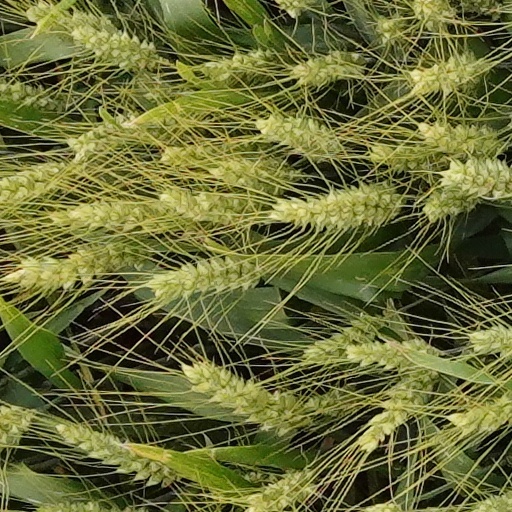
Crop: wheat